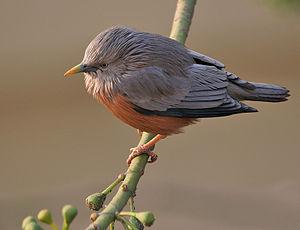
L’Étourneau à tête grise est une espèce de passereaux de la famille des Sturnidae présent en Inde et en Asie.